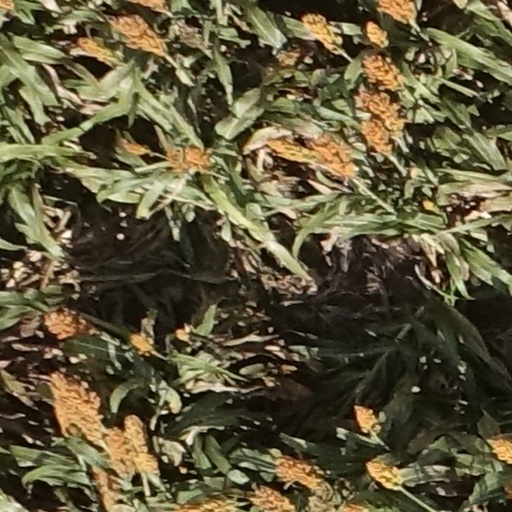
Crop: sorghum